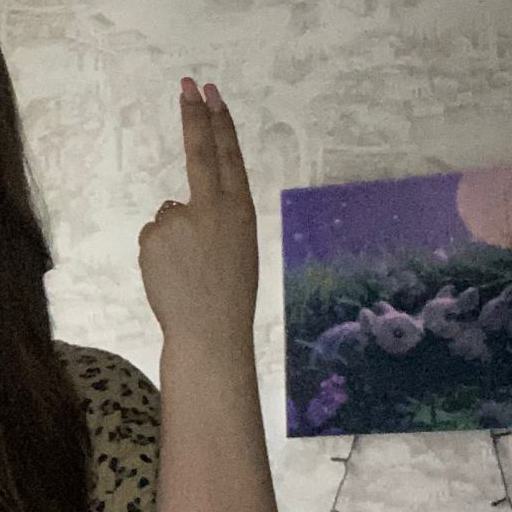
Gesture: two_up_inverted